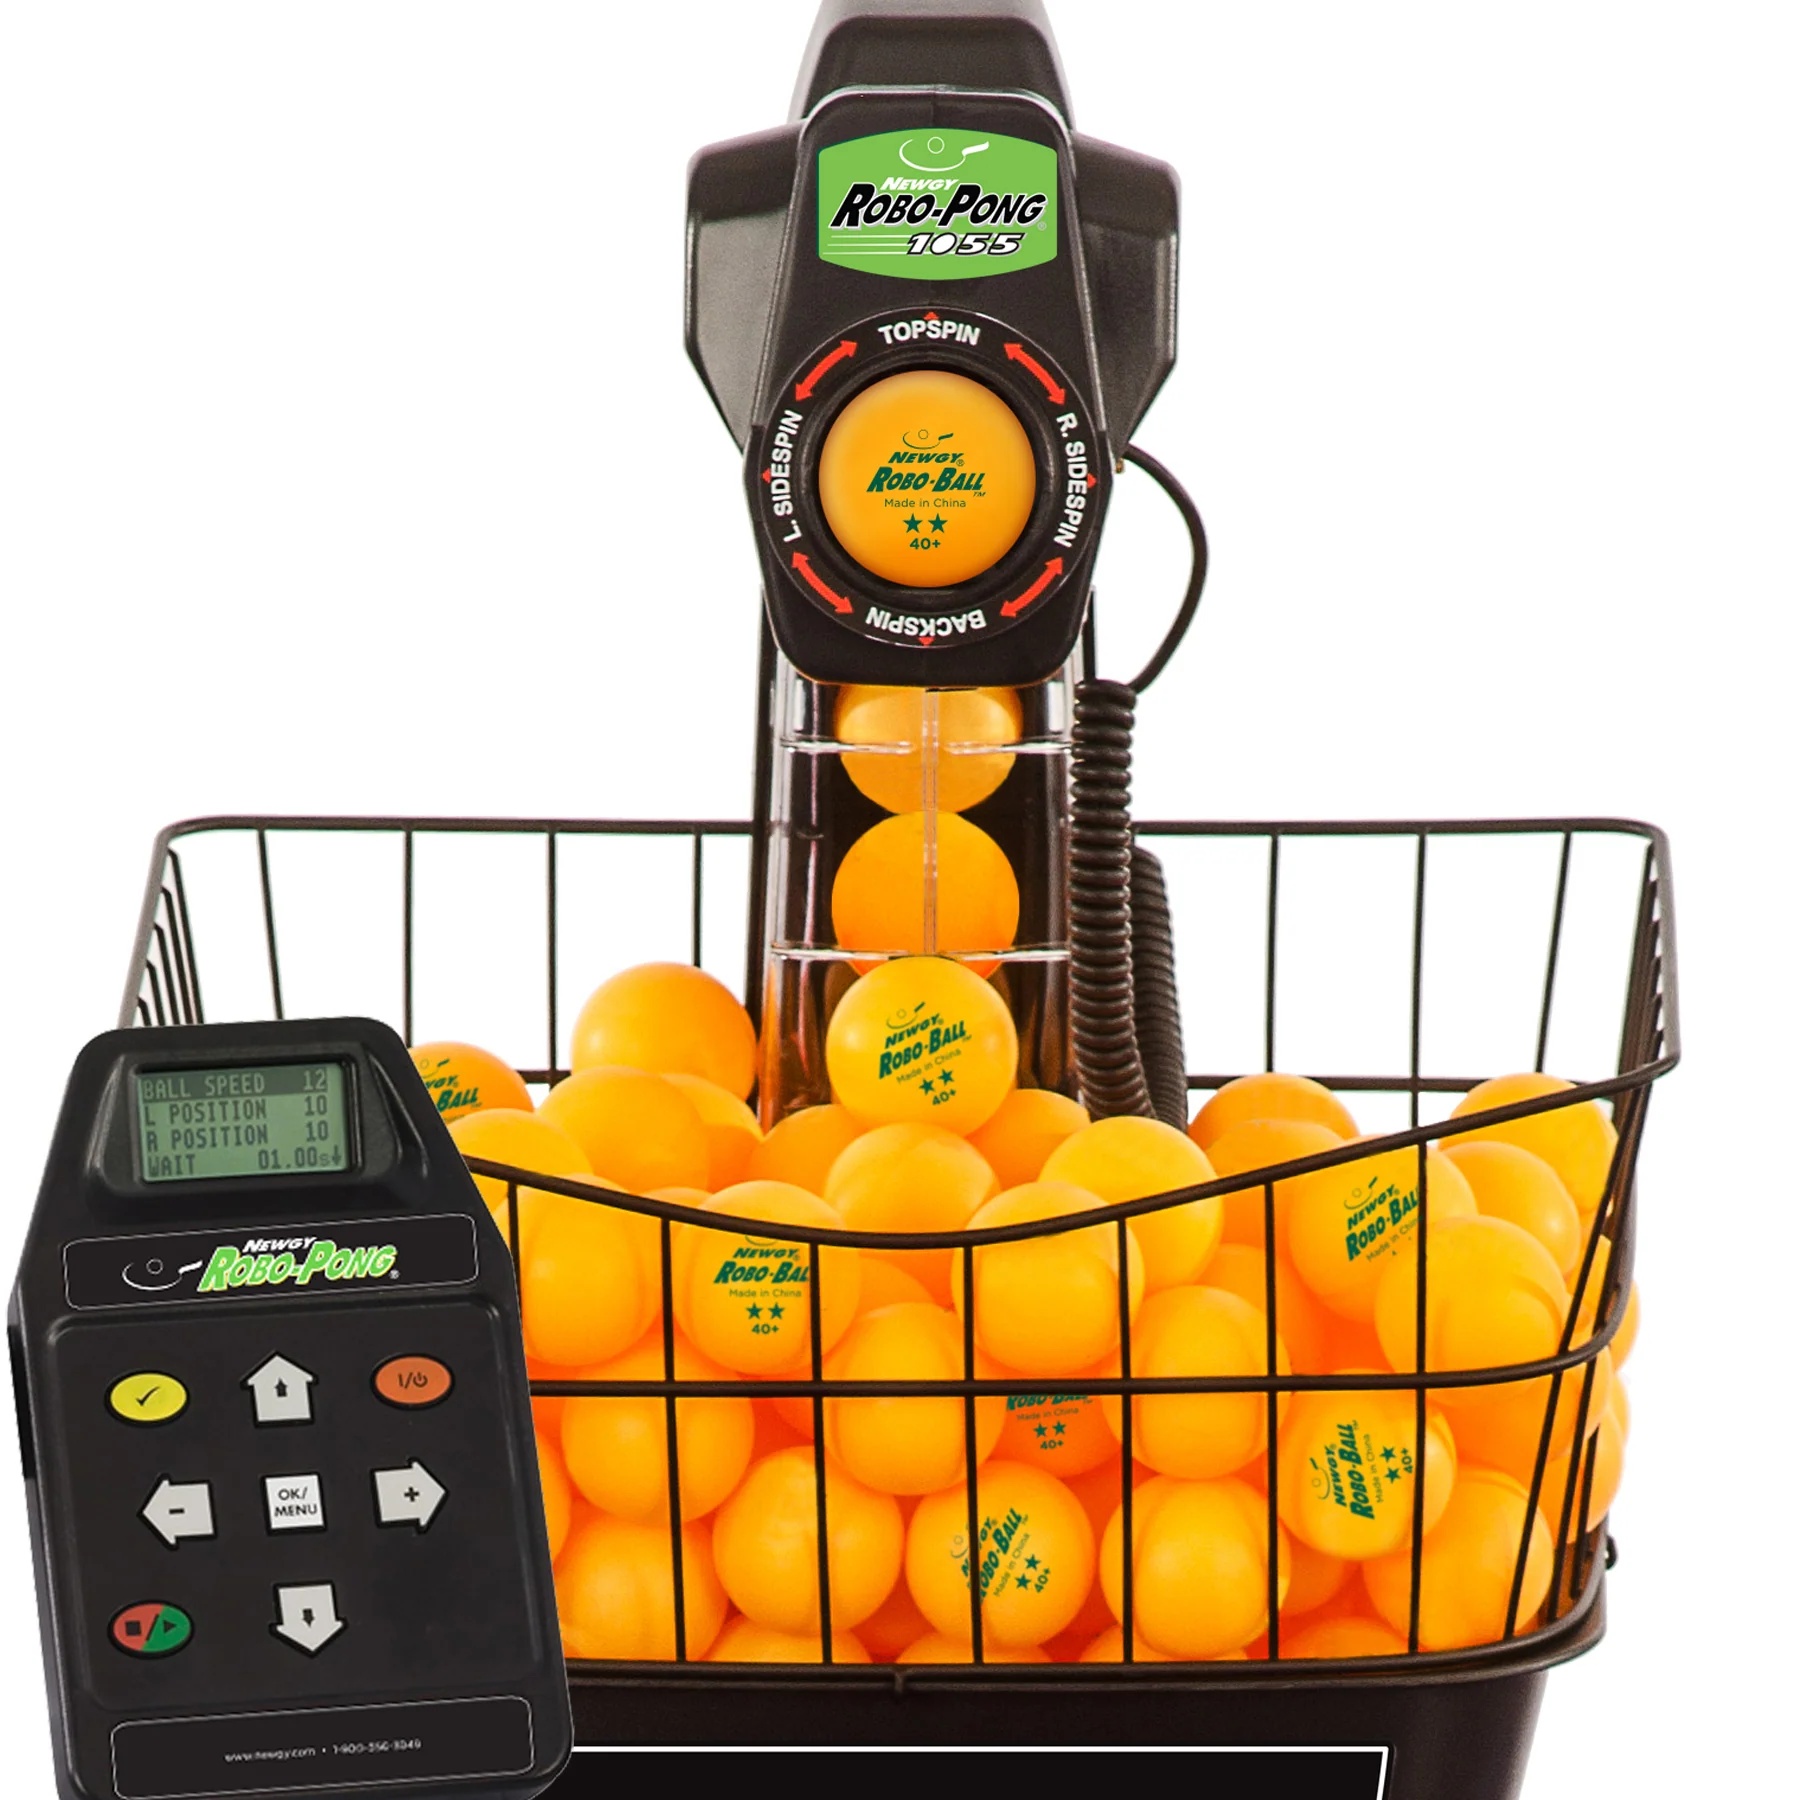
Newgy Robo-Pong 1055 Table Tennis Robot
Are you starting your journey with table tennis robot training but crave advanced features and pre-programmed drills? The Newgy 1055 Robo-Pong is here to meet your needs. Whether you seek to enhance your table tennis skills or engage in a low-impact cardio workout, the 1055 Robo-Pong is the ideal choice! Featuring 64 pre-programmed drills and the option to customize your training sessions with the RP.2.PC software (downloadable here), the 1055 serves as your personal in-home training companion, available whenever you are. With the 1055 Robo-Pong, you benefit from all the advanced functionalities of the 1055 model, including a ball bucket and extender cage, rather than the recycling net system. From refining your footwork to perfecting game-winning smashes and mastering spins, the 1055 offers versatile practice opportunities that fit your schedule. Equipped with the included ball bucket extender, the 1055 Robo-Pong can accommodate approximately 200 balls, allowing for uninterrupted training sessions. Additionally, you can adjust the robot's position to practice shots from various angles, whether on or off the table. Whether you seek a reliable training partner to elevate your game or a rewarding workout session, the Newgy 1055 Robo-Pong is prepared to assist you! Features Similar to the 2055 Robo-Pong model, this version provides precise digital control over ball speed, placement, and frequency, offering selectable randomization controls for enhanced unpredictability. It includes 64 pre-programmed drills suitable for players of different skill levels, covering various aspects such as strokes, footwork, and transitions. For more advanced users, the RP.2.PC software allows the creation, saving, and sharing of custom drills via USB connectivity to a PC. Despite this advanced feature, a PC is not required for regular operation. The digital control panel is user-friendly and supports five languages for accessibility. Featuring a Ball Bucket with Extender Cage, the robot can accommodate approximately 200 balls, ensuring continuous play for several minutes. It offers flexibility in positioning, allowing placement anywhere on the table or mounting on the optional Robo-Caddy for diverse angles and trajectories. For ball capture and manual recycling, users have the option to purchase the Versa-Net separately. Alternatively, an upgrade to full Pro capabilities is available with the Recycling Net Upgrade Kit. The robot provides various spin options, including topspin, backspin, left sidespin, right sidespin, and combination spins. Manual Head Angle adjustments cater to different shot types, ranging from low for serves to high for lobs. Compatible with standard table tennis tables, setup, dismantling, storage, and transportation are quick and easy, requiring no assembly or tools. The product is backed by a 1-year limited warranty, a 5-year service policy, and a 30-day money-back guarantee. Accessories: Ball thrower with oscillation • Digital Control Box • Transformer • Pong Pal (US Only) • 48 Orange 40+ mm Robo-Balls (US Only) • Quick Start Guide • Warranty/Tell A Friend Form
Brand: Yinhe
Category: Sporting Goods > Indoor Games > Ping Pong > Ping Pong Robots